List of Hot Country Singles number ones of 1966

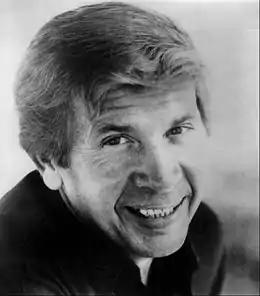
A fair-haired man in a dark shirt smiling broadly

Hot Country Songs is a chart that ranks the top-performing country music songs in the United States, published by "Billboard" magazine. In 1966, 13 different singles topped the chart, which was published at the time under the title Hot Country Singles, in 53 issues of the magazine. Chart placings were based on playlists submitted by country music radio stations and sales reports submitted by stores.